Gringet

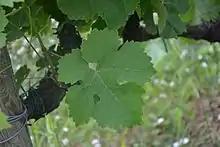
Gringet's leaf

Gringet is an autochthonous white wine grape from Haute-Savoie, France that is used as both a blending grape and for varietal wines. It is mainly used in the Ayze AOC sparkling wine production.